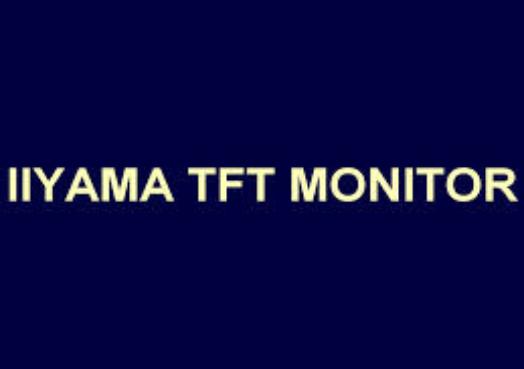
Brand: Iiyama
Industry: Electronic